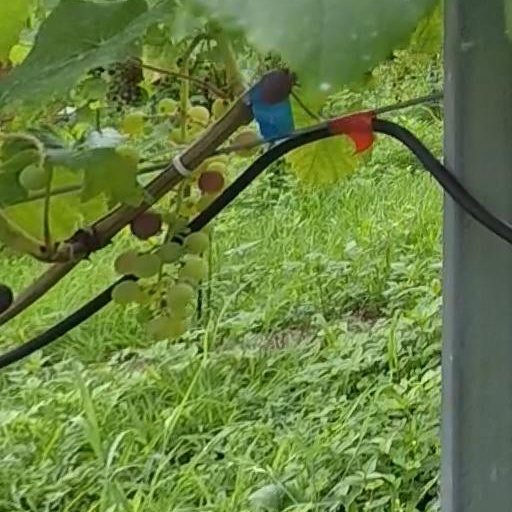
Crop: grape